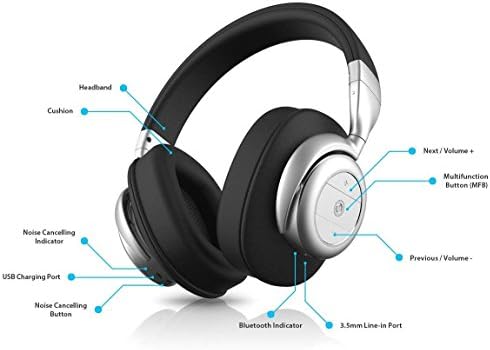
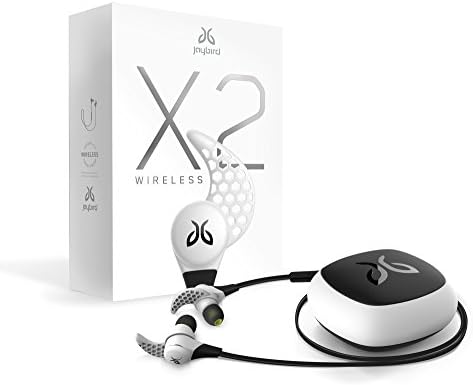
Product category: headphones
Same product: no